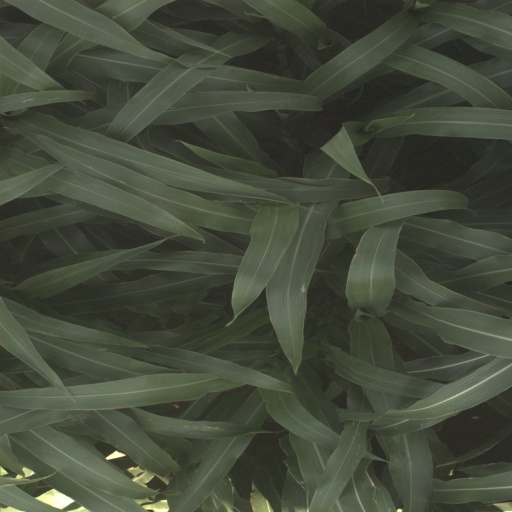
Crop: sorghum